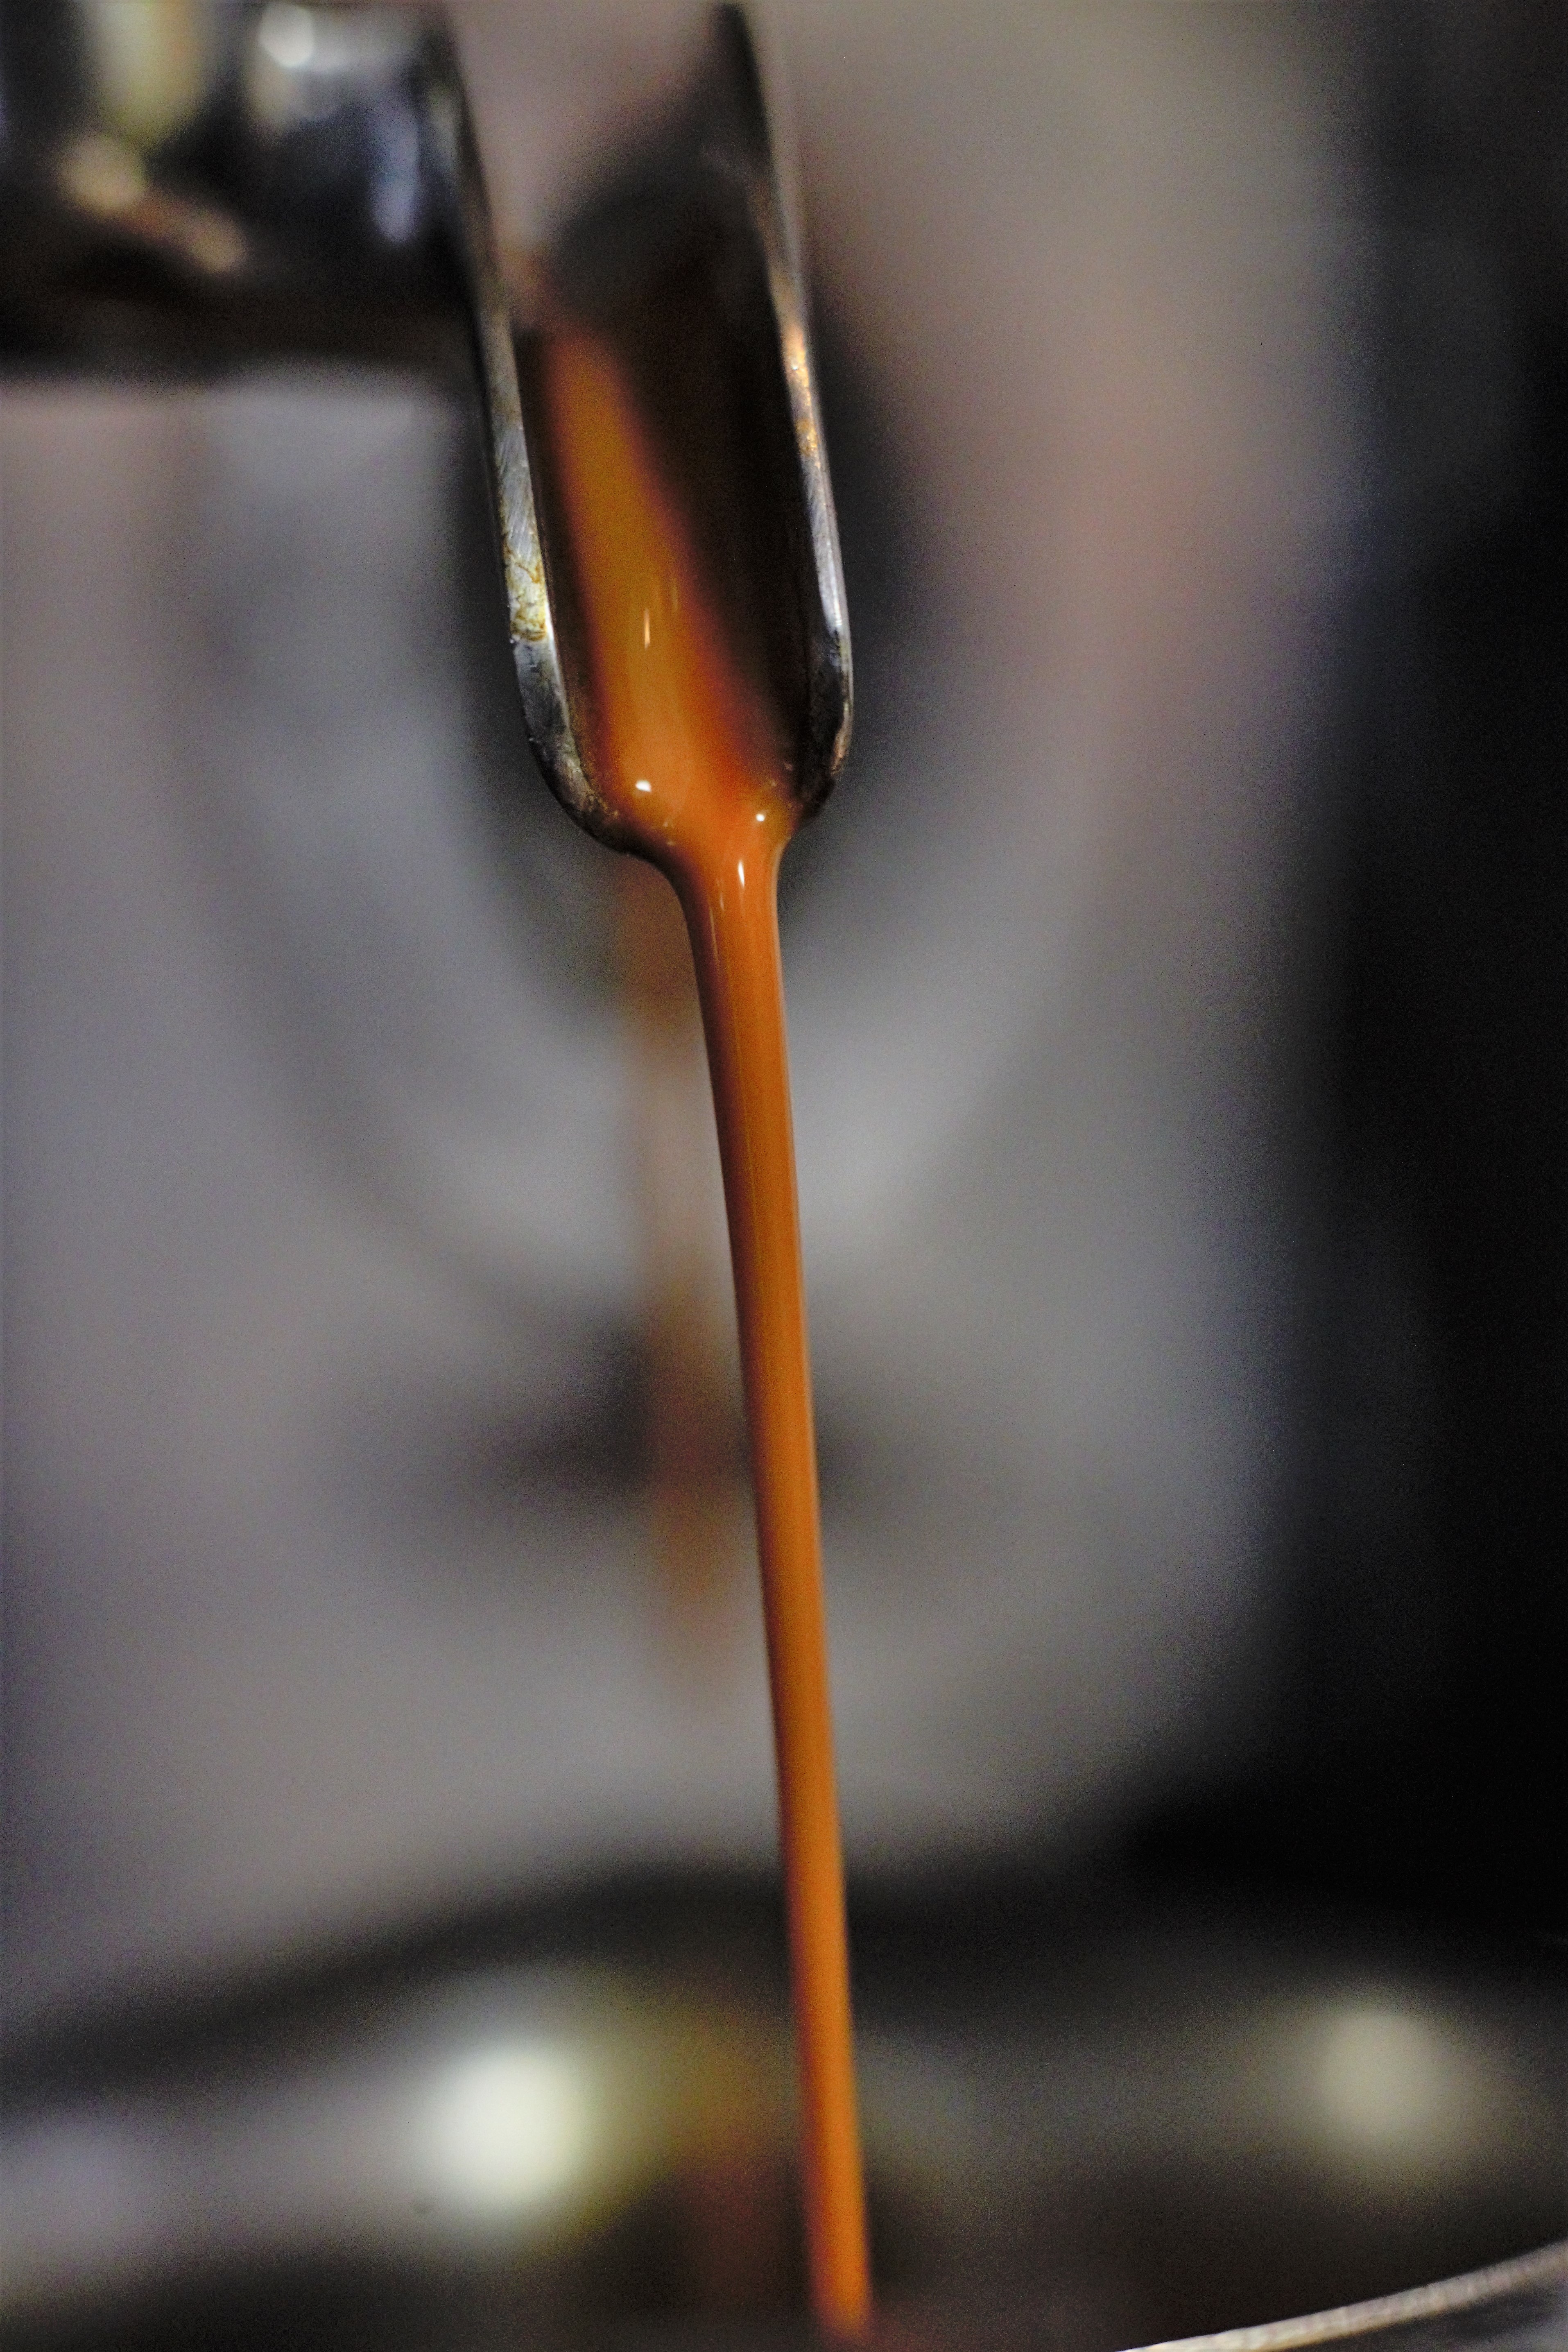
photography, leaf, glass, reflection, drink, black, material, close up, macro photography, alcoholic beverage